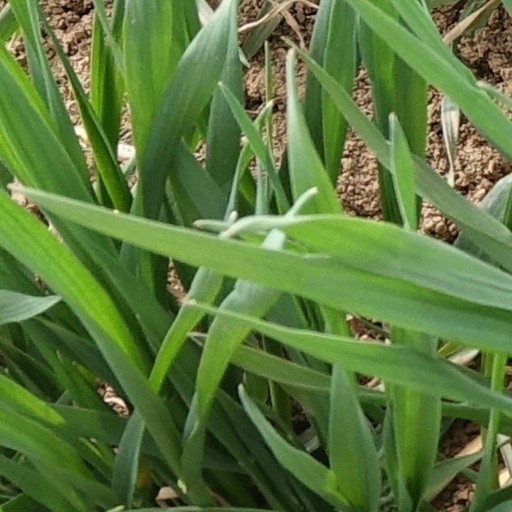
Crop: wheat